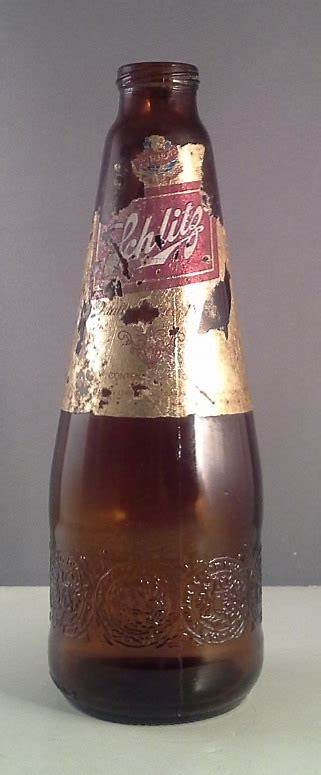
Label: glass